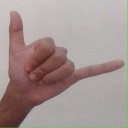
अक्षर: द